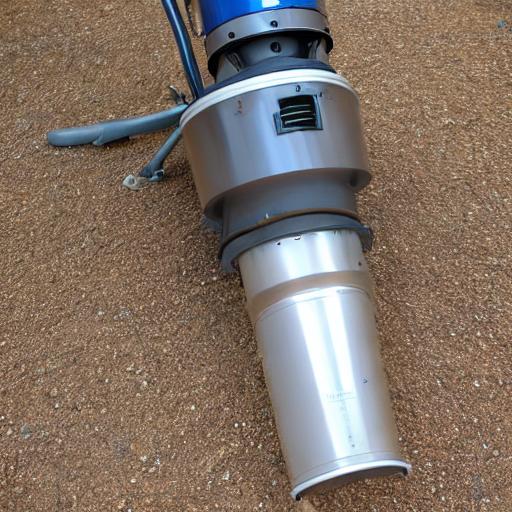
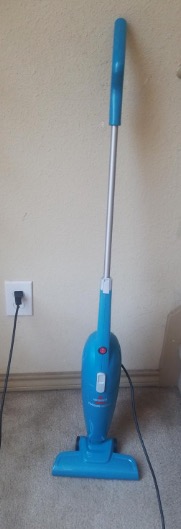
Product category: items_vacuum
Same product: no